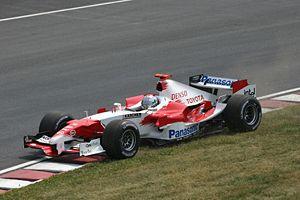
La Toyota TF105 est la monoplace engagée par l'écurie japonaise Toyota F1 Team dans le cadre du championnat du monde de Formule 1 2005. Elle est présentée le samedi 8 janvier 2005 à Barcelone et est pilotée par l'Allemand Ralf Schumacher et l'Italien Jarno Trulli. Les pilotes d'essais sont deux anciens pilotes de l'écurie, le Français Olivier Panis et le Brésilien Ricardo Zonta, qui remplace Schumacher lors du Grand Prix des États-Unis 2005.